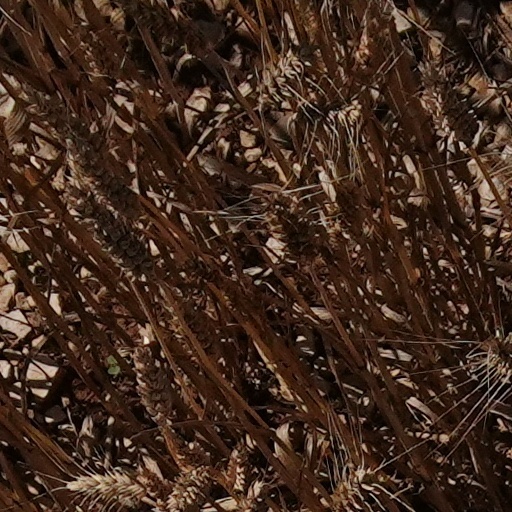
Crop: wheat